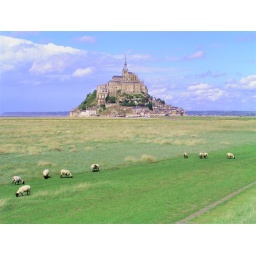
The abbey Mont St Michel which is located on a large rock at the coast of Brittany in France.